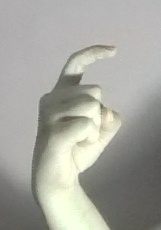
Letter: ra